Bat flip

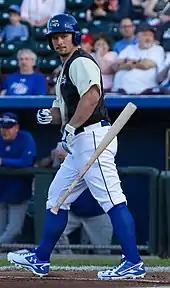
A baseball bat rotating in the air as the result of a bat flip

In baseball, a bat flip is the throwing of a baseball bat in such a way that it rotates several times before landing. It is typically done by a batter to show off after hitting a home run. This is in contrast to the usual practice of dropping the bat straight down as the batter begins running to first base.